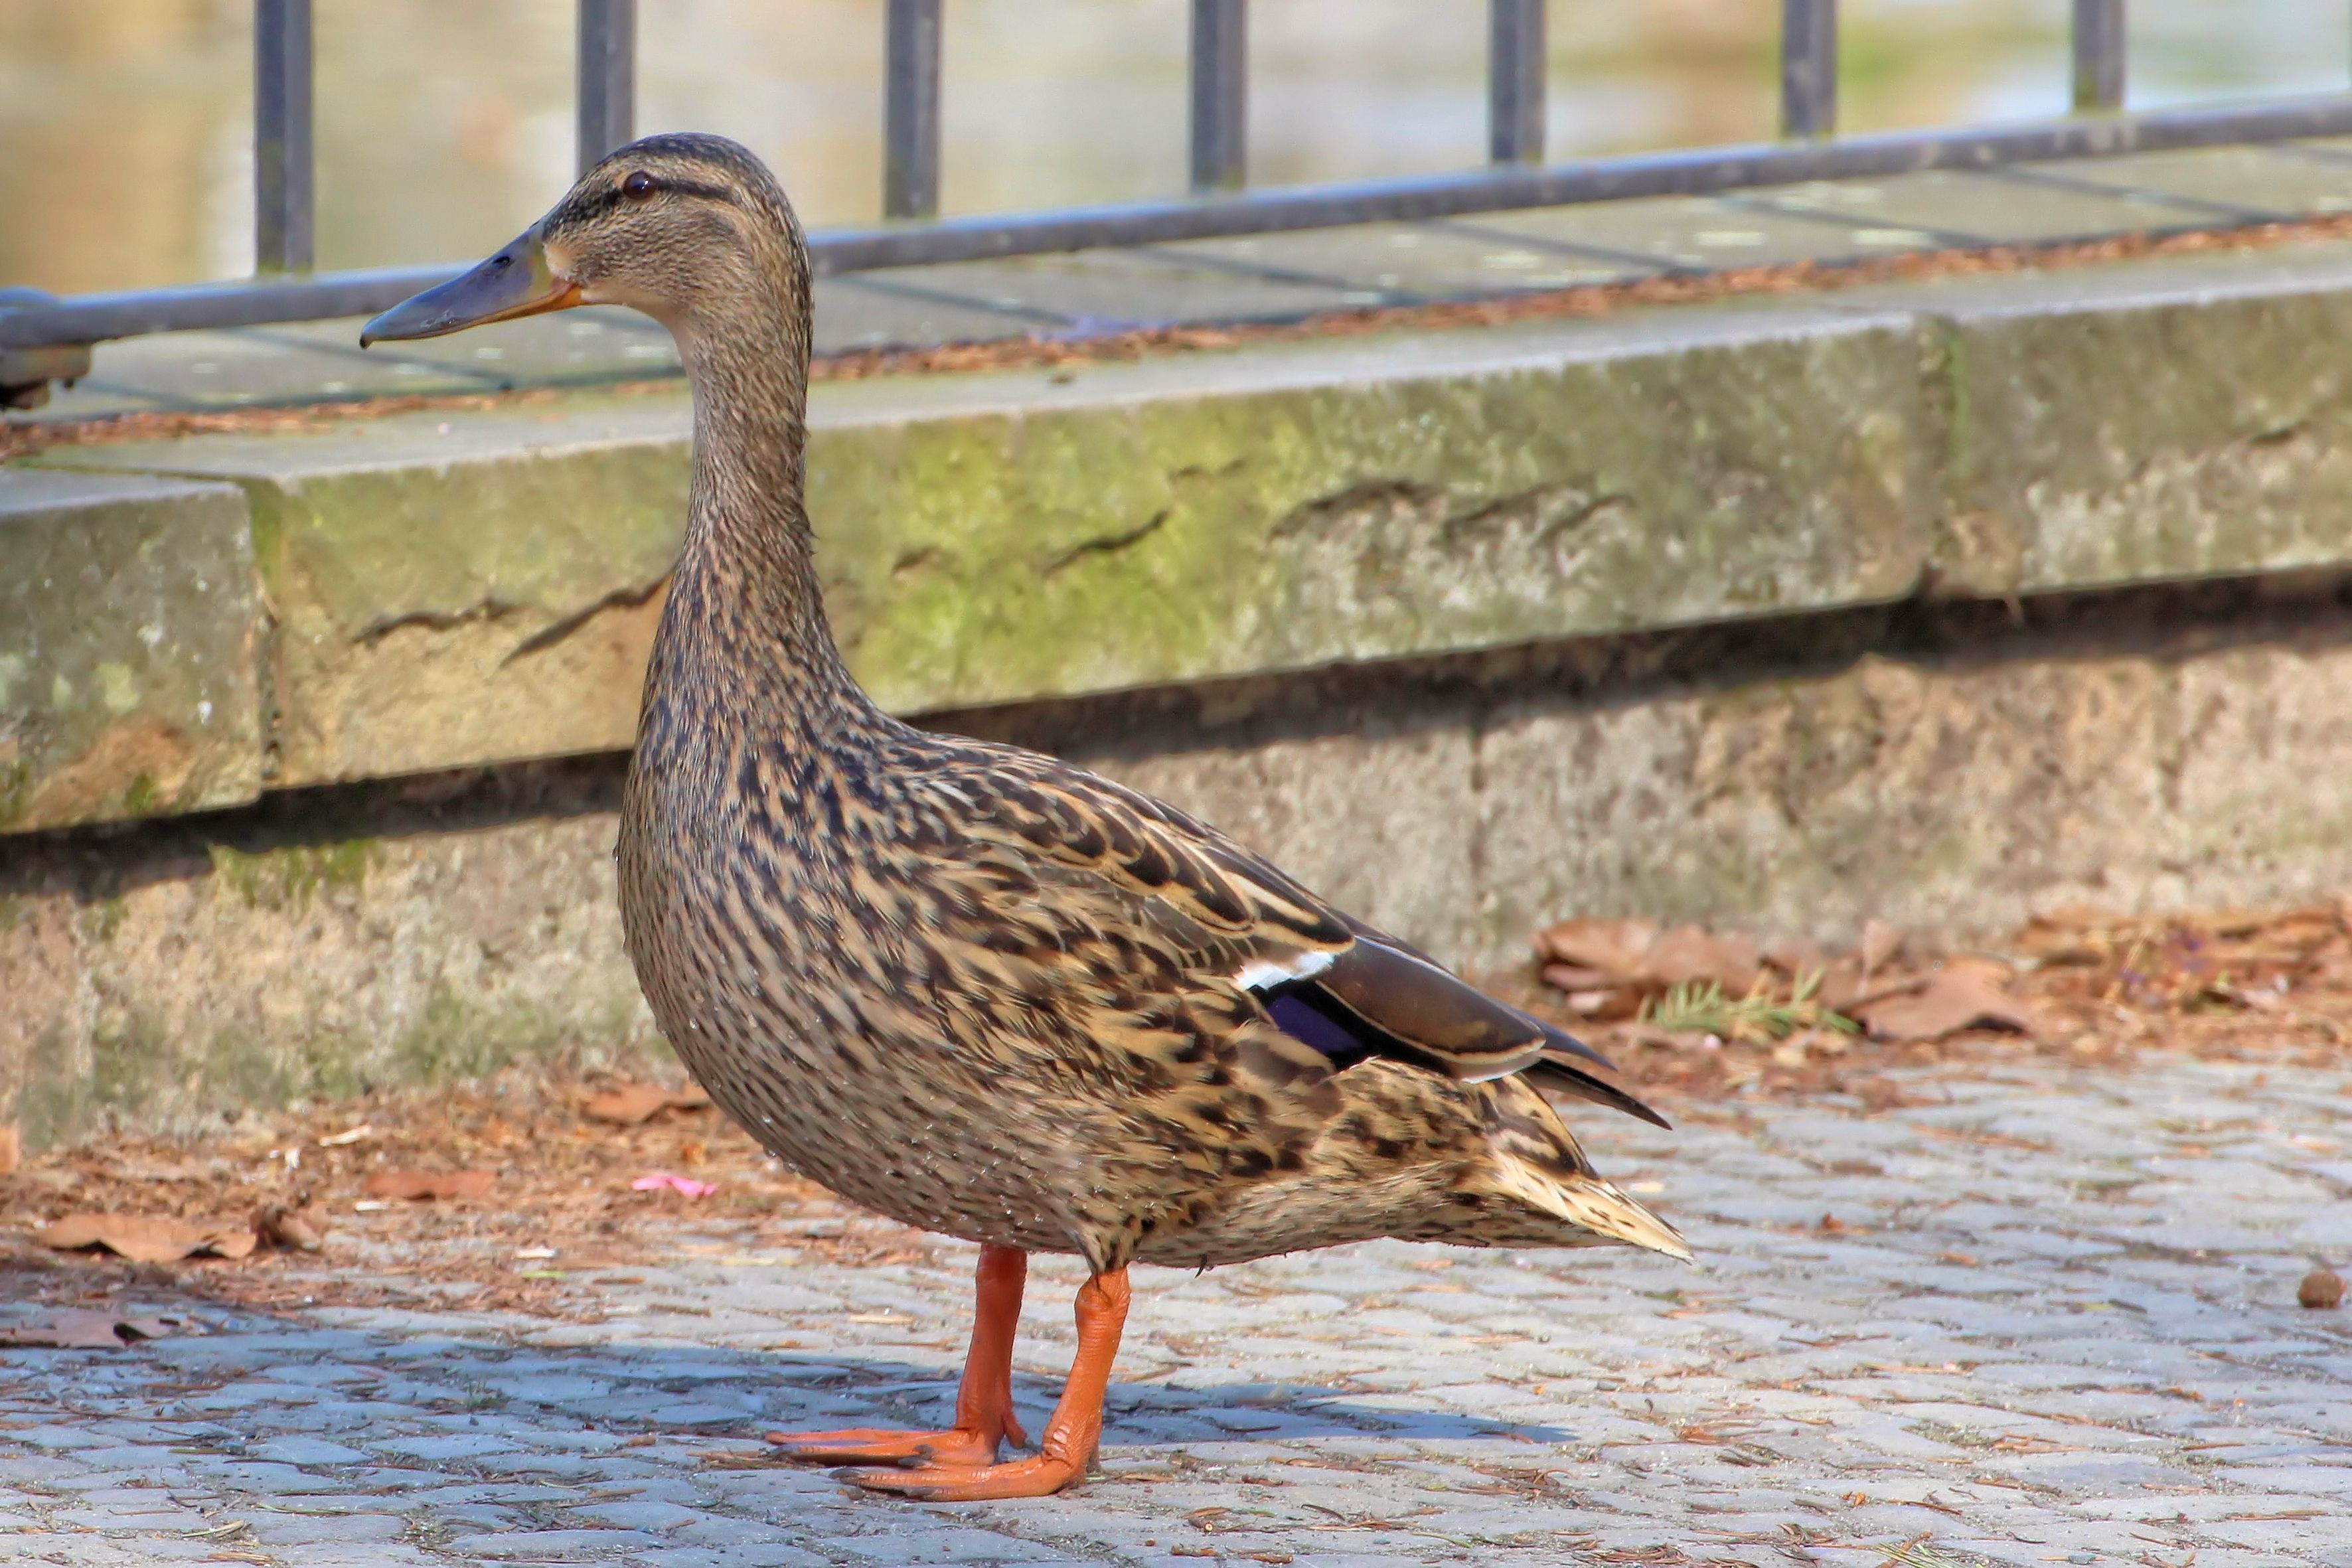
bird, wildlife, beak, park, fauna, duck, goose, vertebrate, waterfowl, water bird, mallard, ducks geese and swans